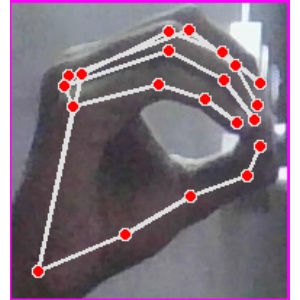
अक्षर: ठ